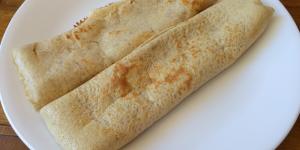
crepes de avena fitness